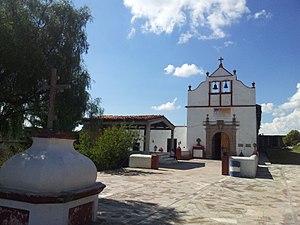
Aculco est l'une de 125 municipalités de l'État de Mexico au Mexique.